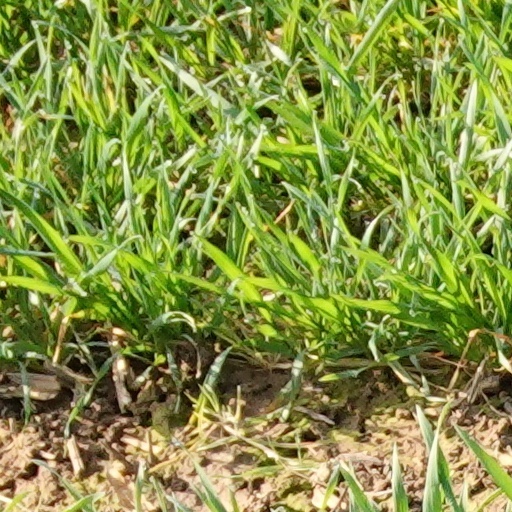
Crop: wheat